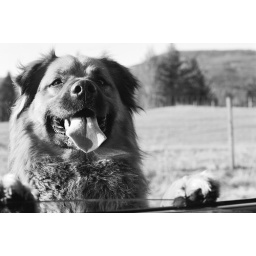
This dog was sitting in the middle of the road.  He's funny.